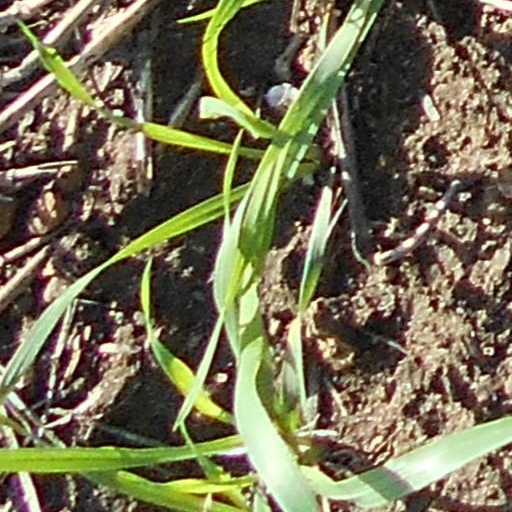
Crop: wheat